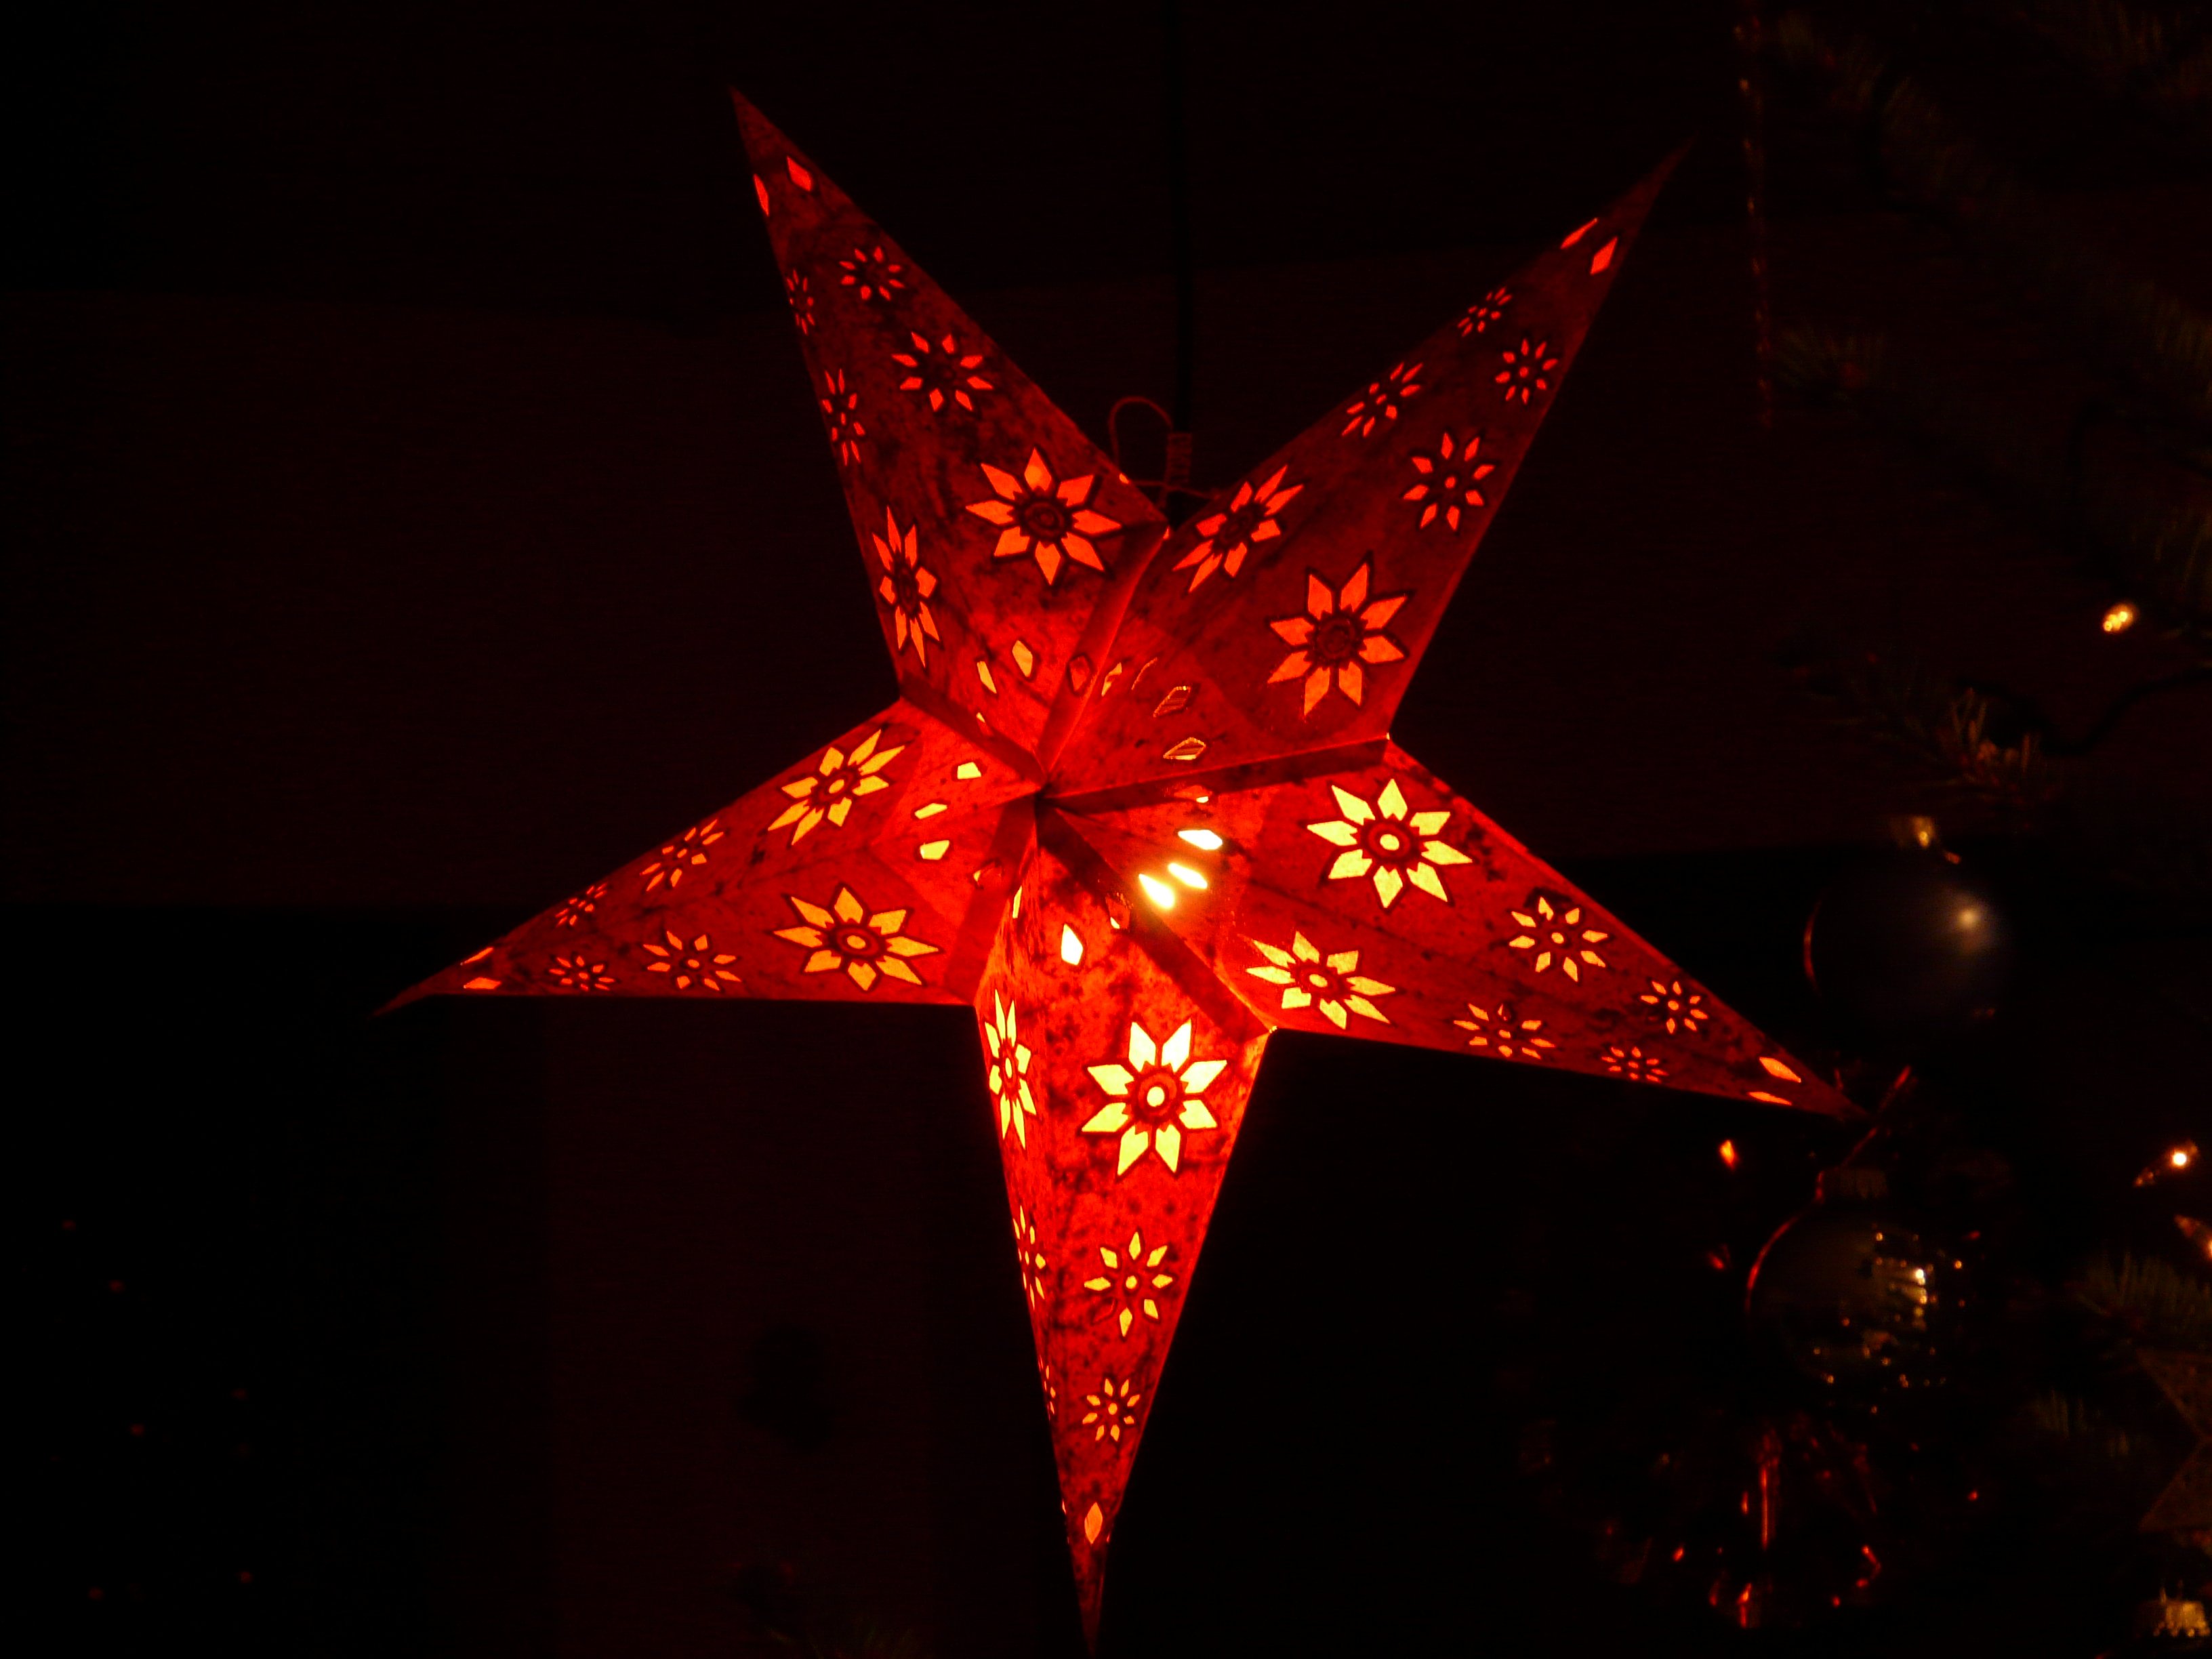
light, night, star, red, cozy, christmas, lighting, decor, christmas tree, christmas decoration, symmetry, rays, poinsettia, astronomical object